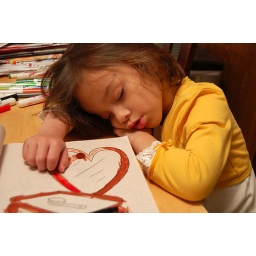
One night in September, Emma fell asleep on the kitchen table while coloring.